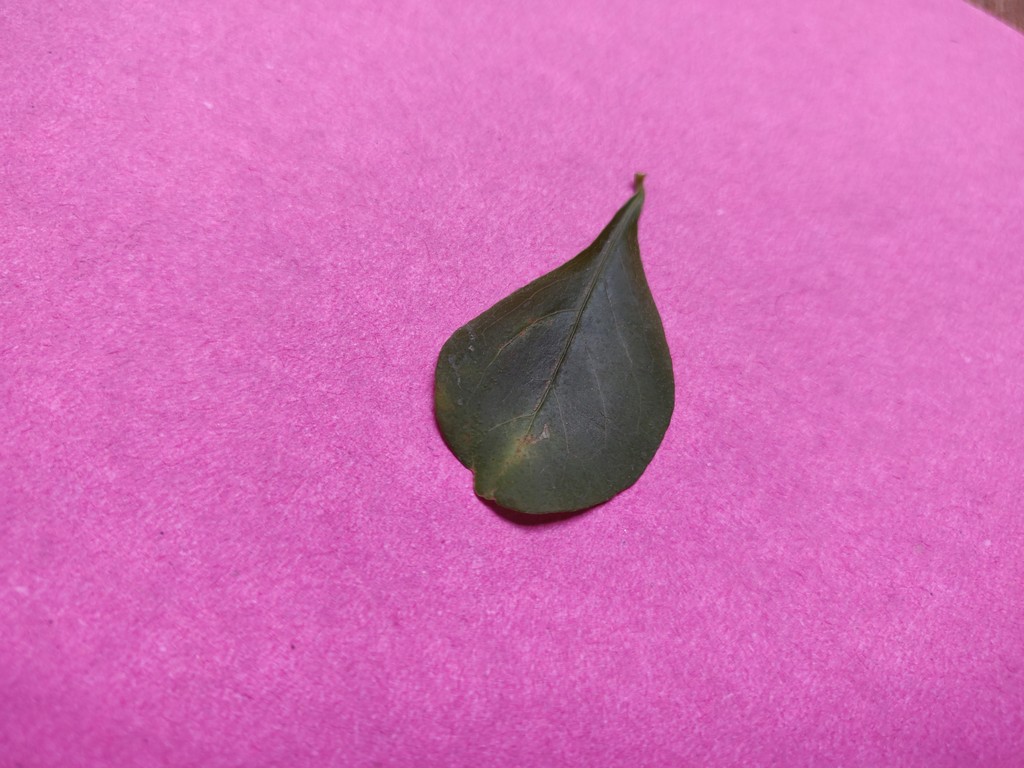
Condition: Unhealthy
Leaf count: single
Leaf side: front